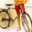
Label: bicycle